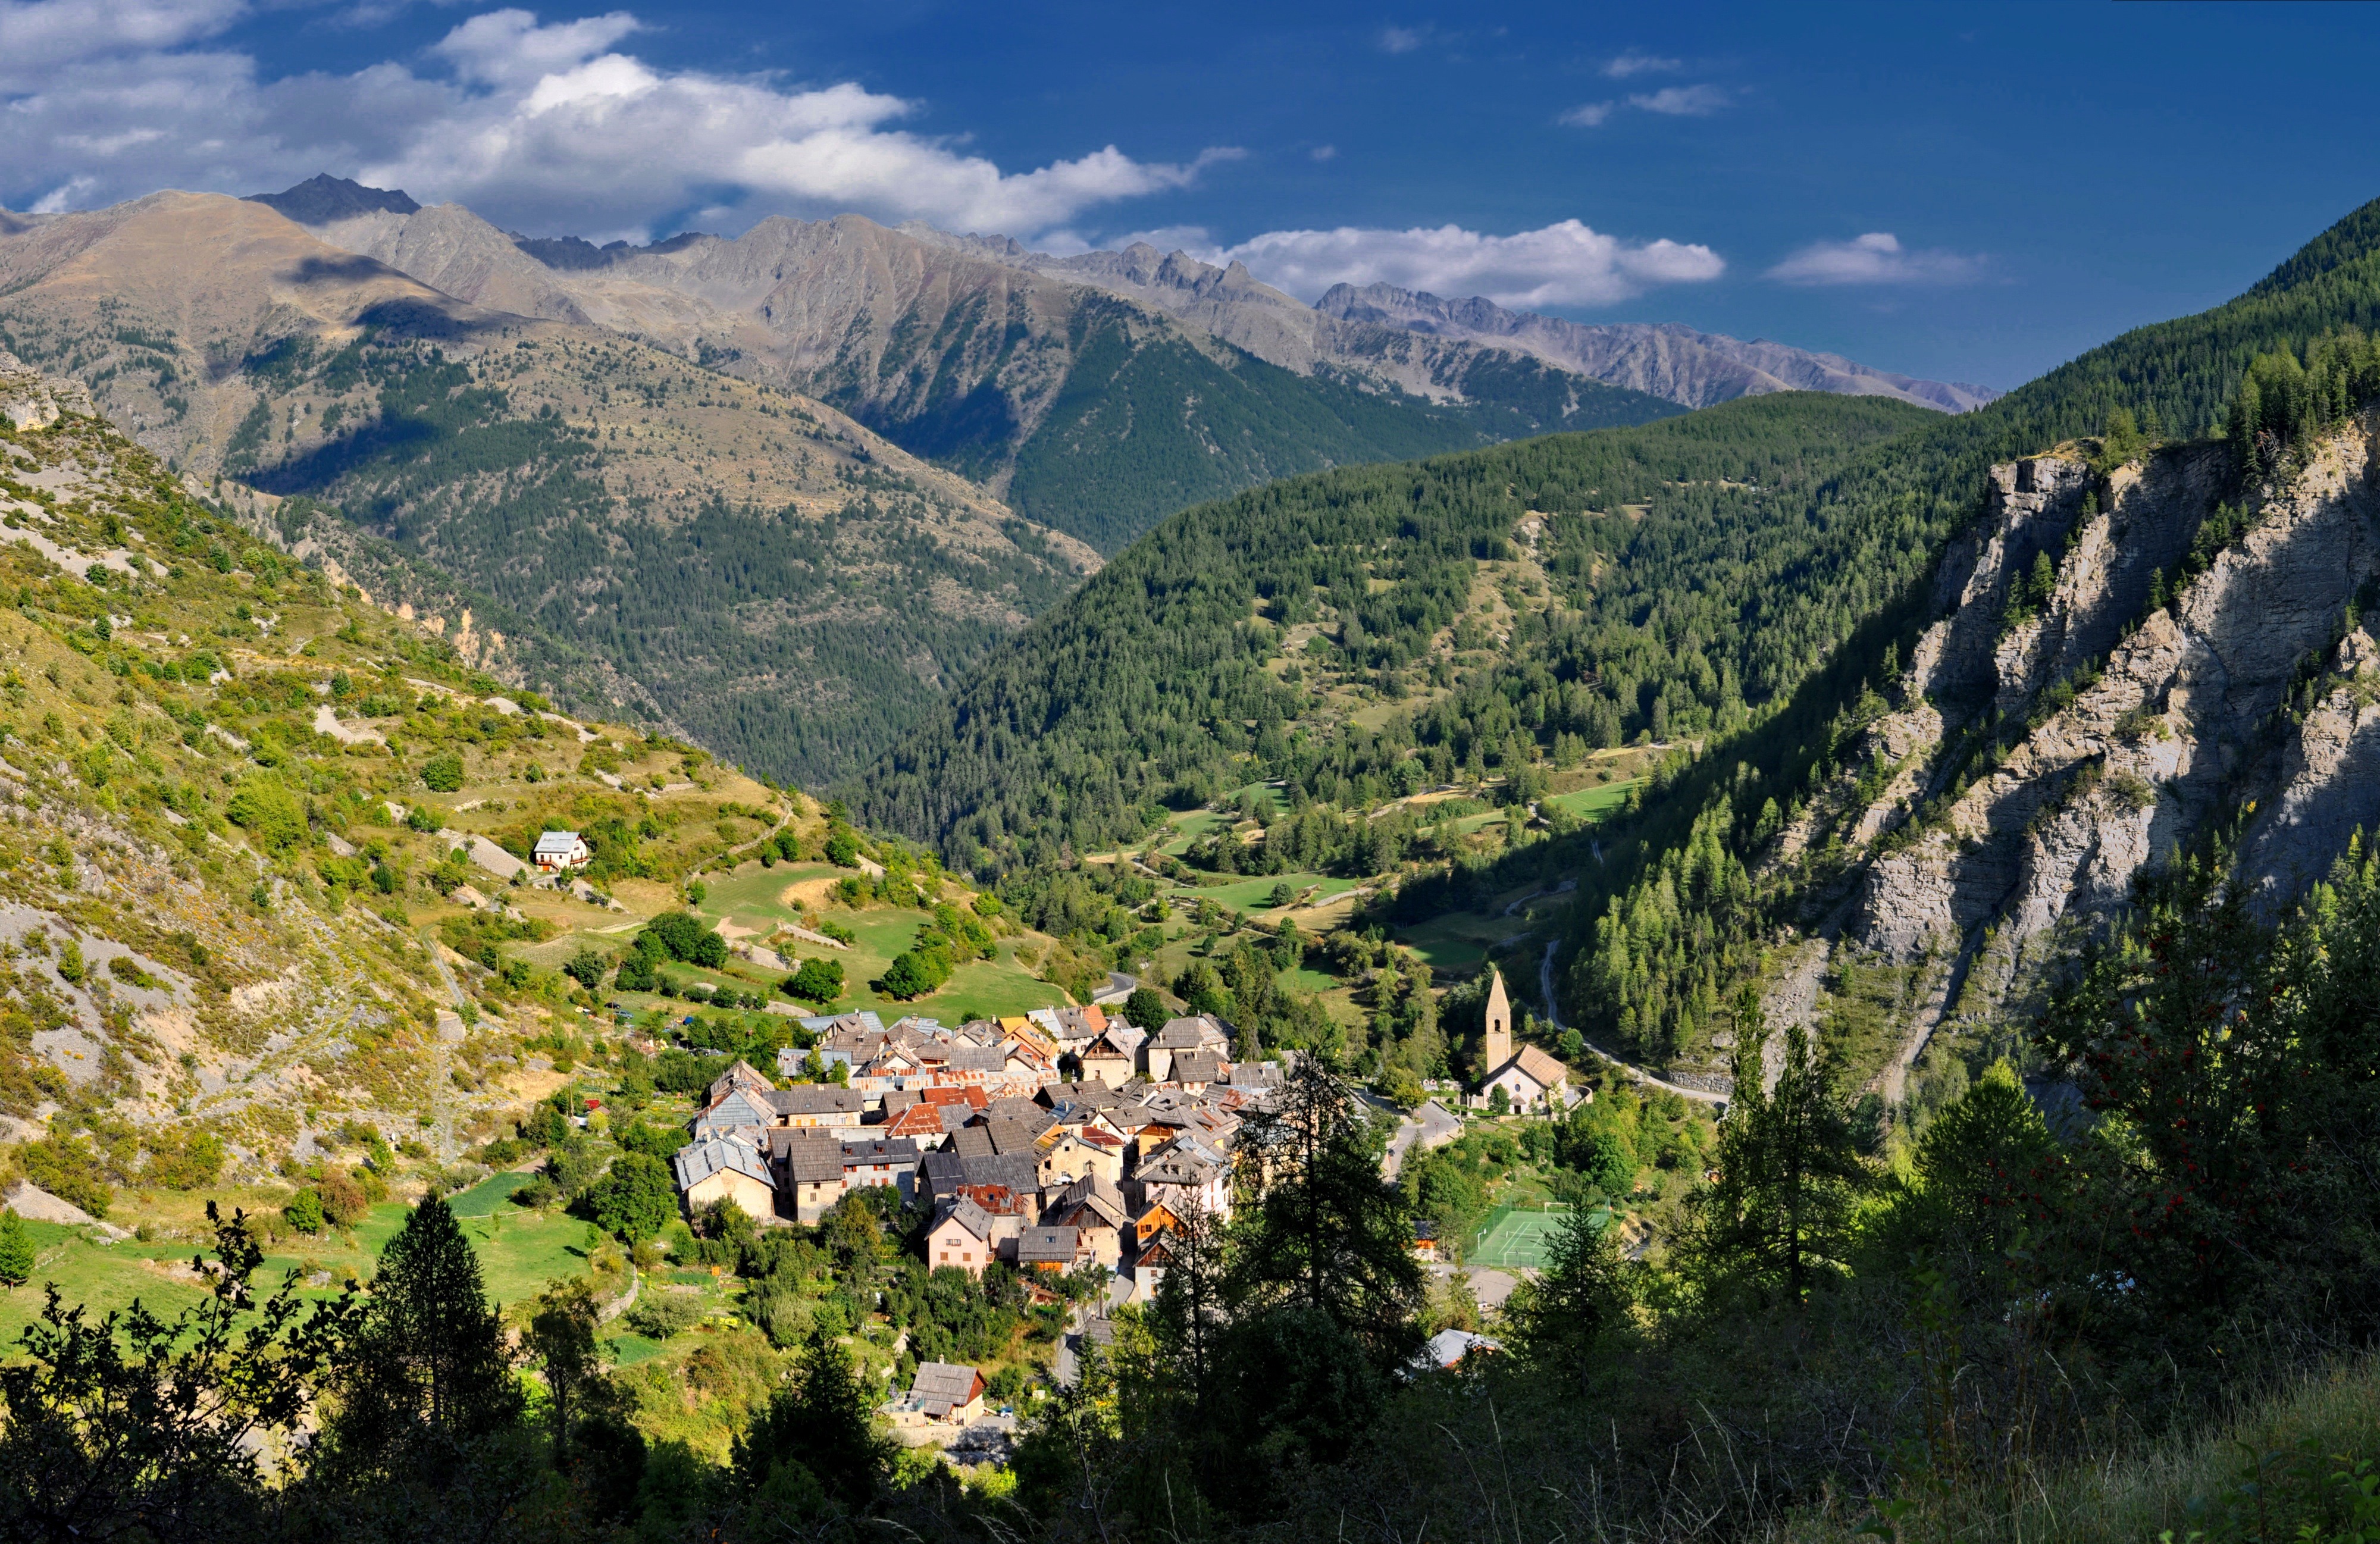
landscape, nature, forest, walking, mountain, sky, meadow, countryside, hill, flower, adventure, valley, mountain range, summer, village, france, spring, scenic, autumn, ridge, trees, woods, outside, clouds, buildings, mountains, alps, houses, ravine, plateau, landform, aerial photography, mountain pass, geographical feature, mountainous landforms, saint dalmas